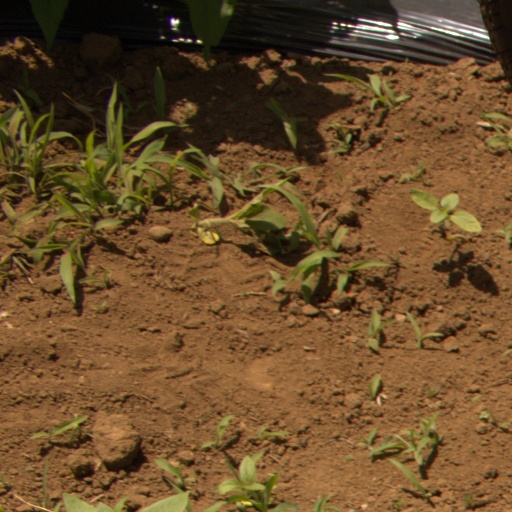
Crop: Jerusalem artichoke